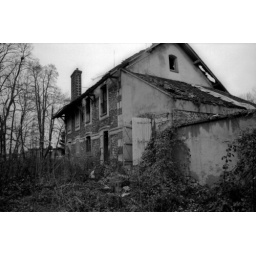
Abandonned houses in the forest